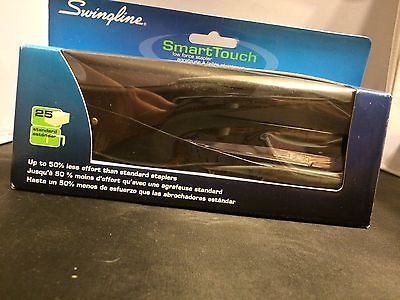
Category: stapler